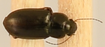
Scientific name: Selenophorus planipennis
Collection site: Central Plains Experimental Range NEON (CPER), plot CPER_009